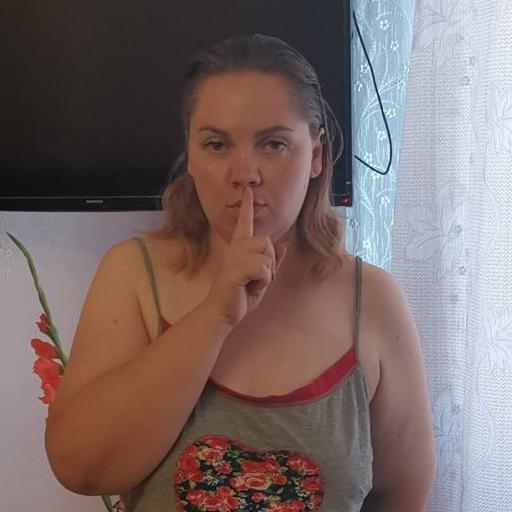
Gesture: mute